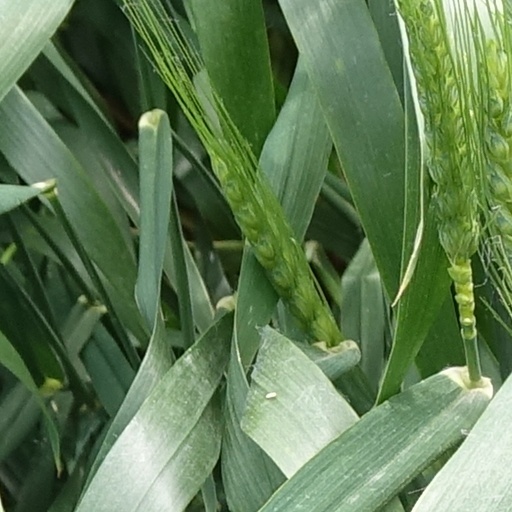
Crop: wheat